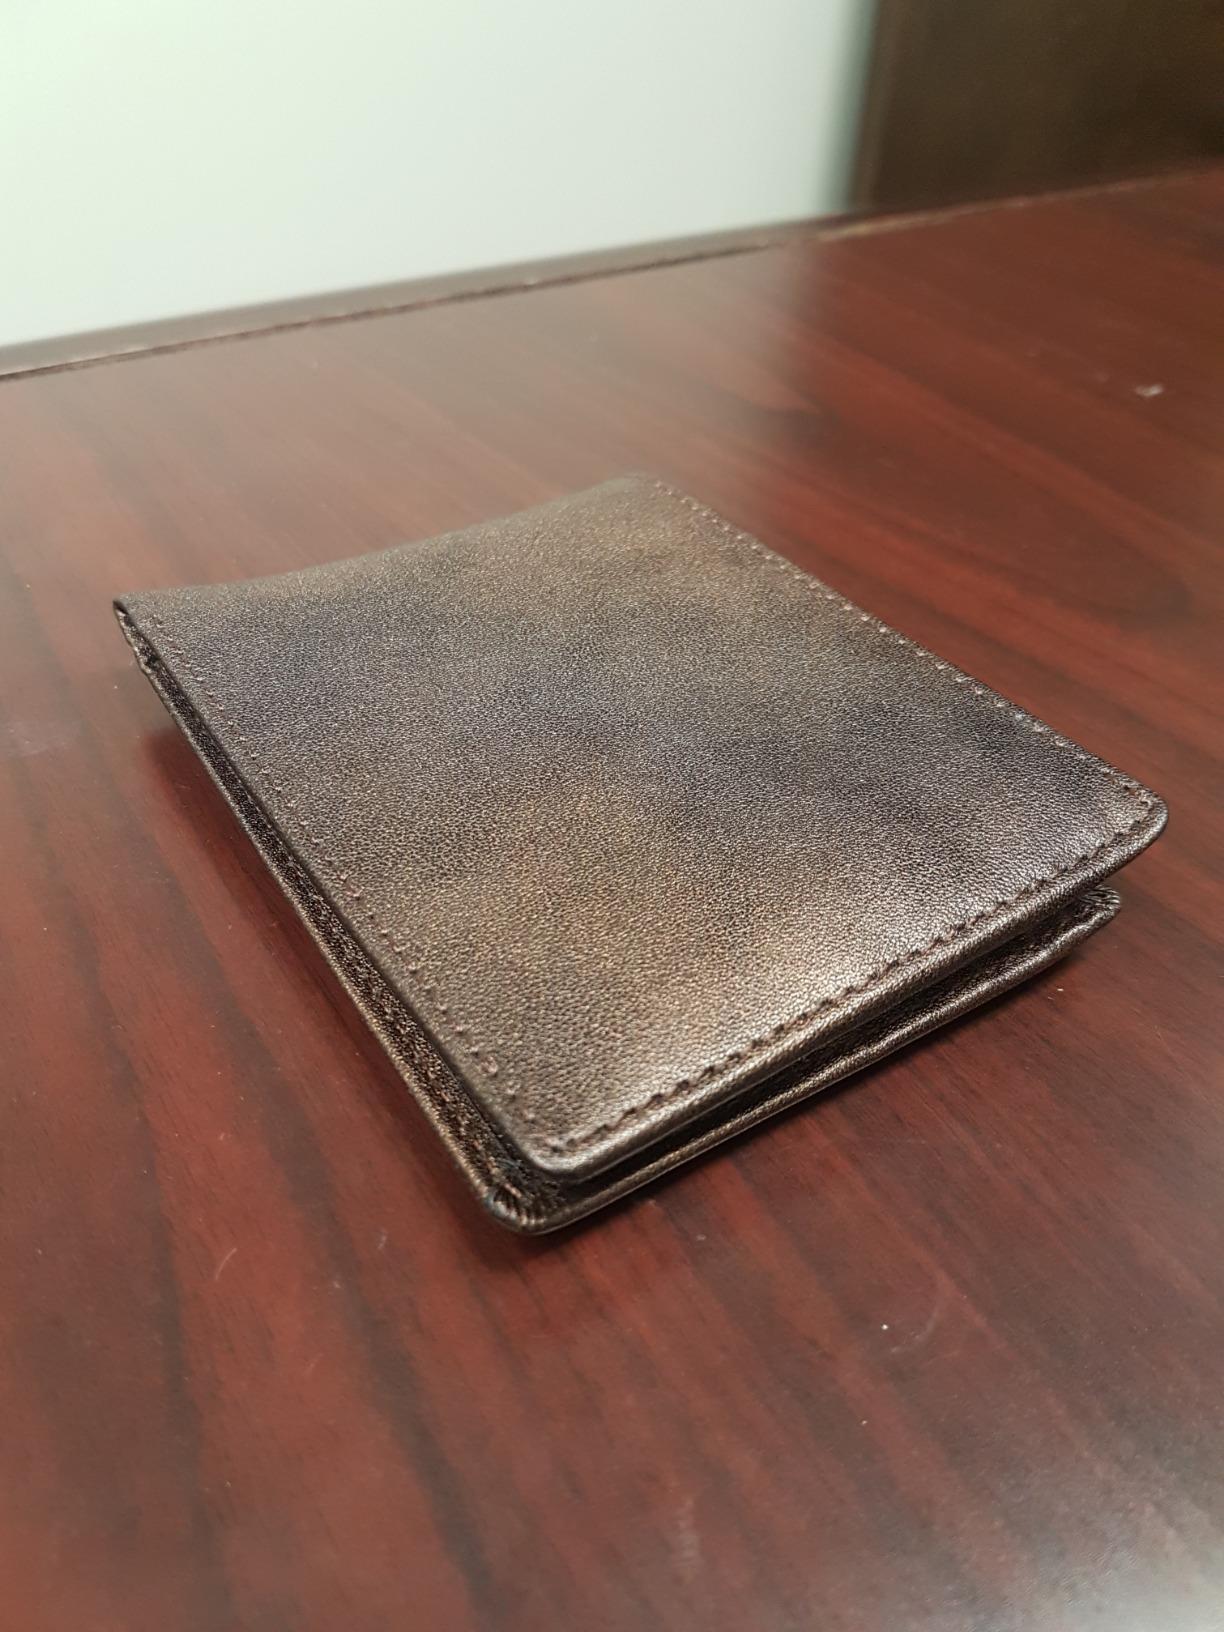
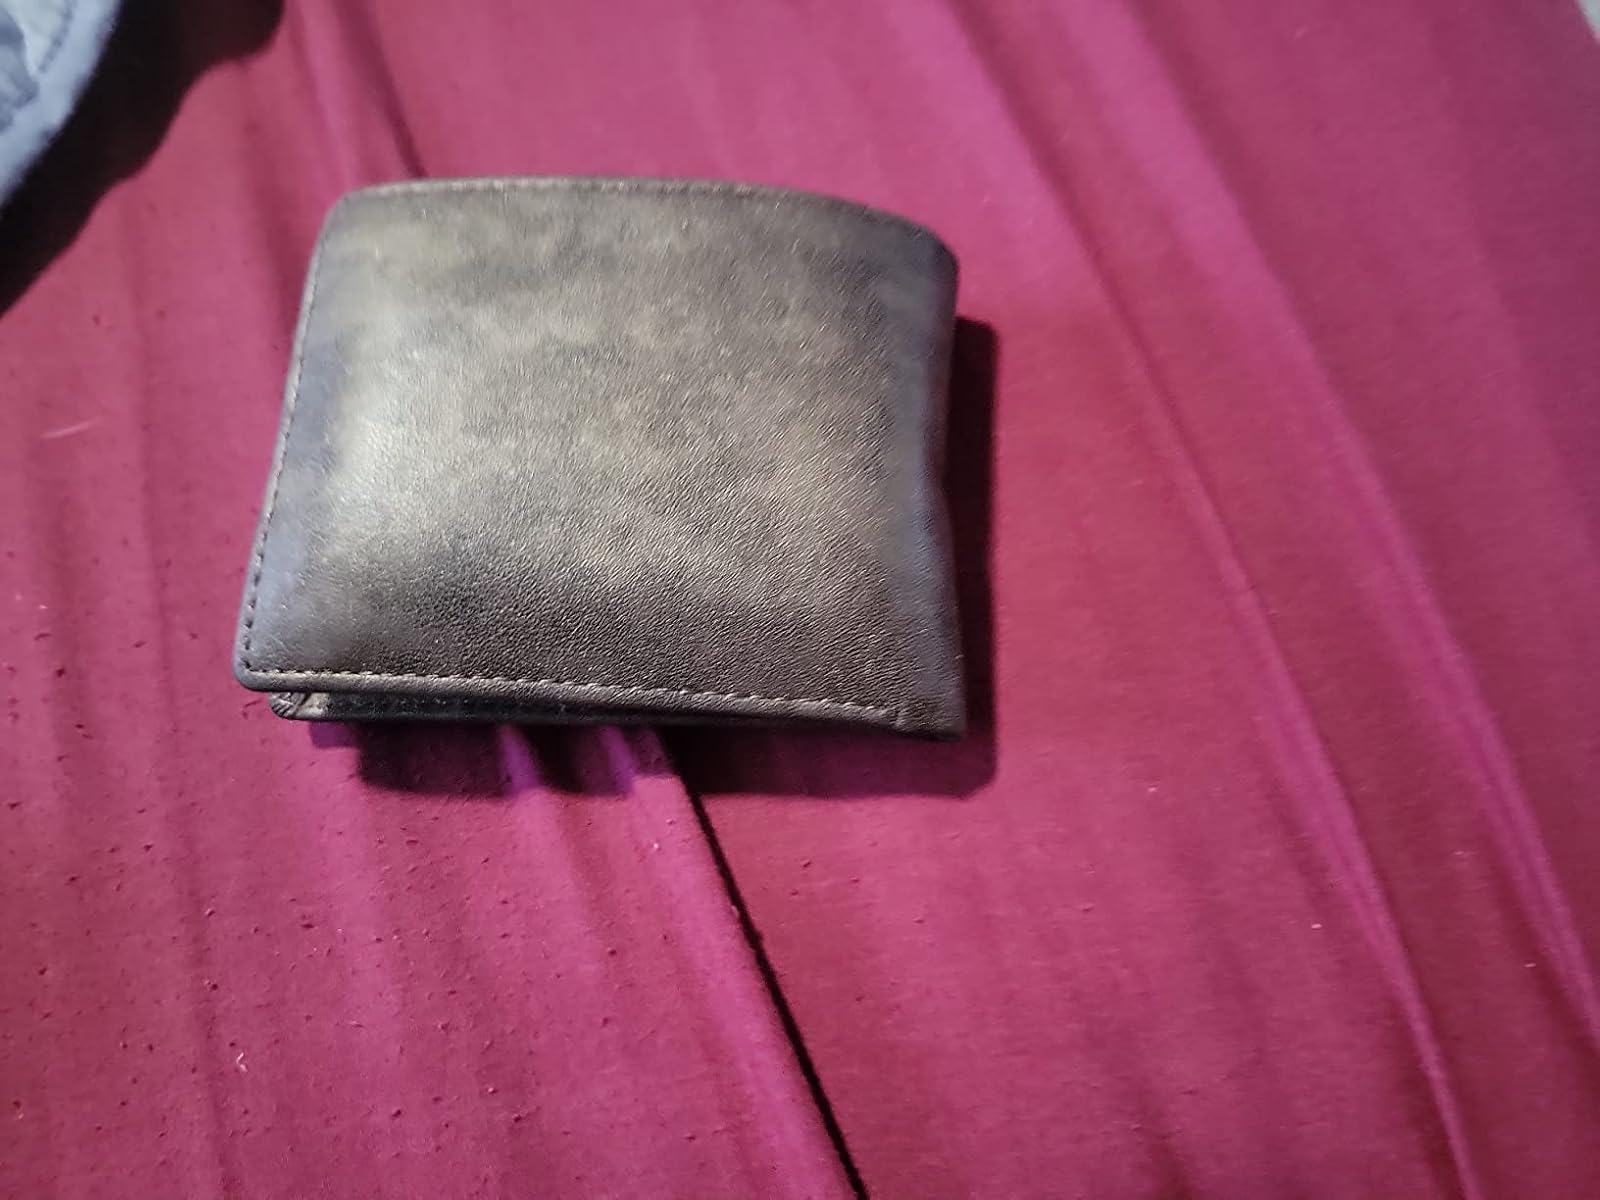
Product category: accessories_wallet
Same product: yes